Stuyvesant Town–Peter Cooper Village

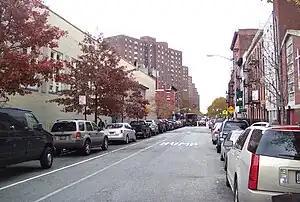
20th Street in 2010, looking east toward Peter Cooper Village. On the left is Simon Baruch Middle School (IS 104), built in 1954.

In October 2006, MetLife agreed to sell the complex to Tishman Speyer Properties and the real estate arm of BlackRock for $5.4 billion. The sale was expected to close by November 15, 2006, according to documents which CB Richard Ellis, a commercial real estate broker representing MetLife, sent to bidders. MetLife hired a broker, who started registering bidders, and intended to name a winner by November 2006. The sale had drawn interest from dozens of prospective buyers, including New York's top real estate families, pension funds, international investment banks and investors from Dubai, according to "The New York Times", citing real estate executives.